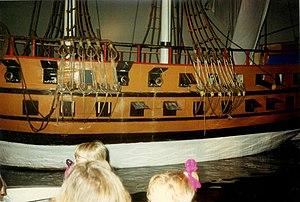
WalibiLicorne
Le Secret de La Licorne était un parcours scénique de type barque scénique du parc d'attractions belge Walibi, en fonction de 1980 à 1995.
L’histoire de Walibi Belgium commence lorsque l'homme d'affaires belge Eddy Meeùs se lance dans une nouvelle activité de retour du Zaïre, ancien Congo belge. Le parc d'attractions est inauguré le 26 juillet 1975 sous le nom de Walibi.
Alton Towers ouvert au public le 4 avril.